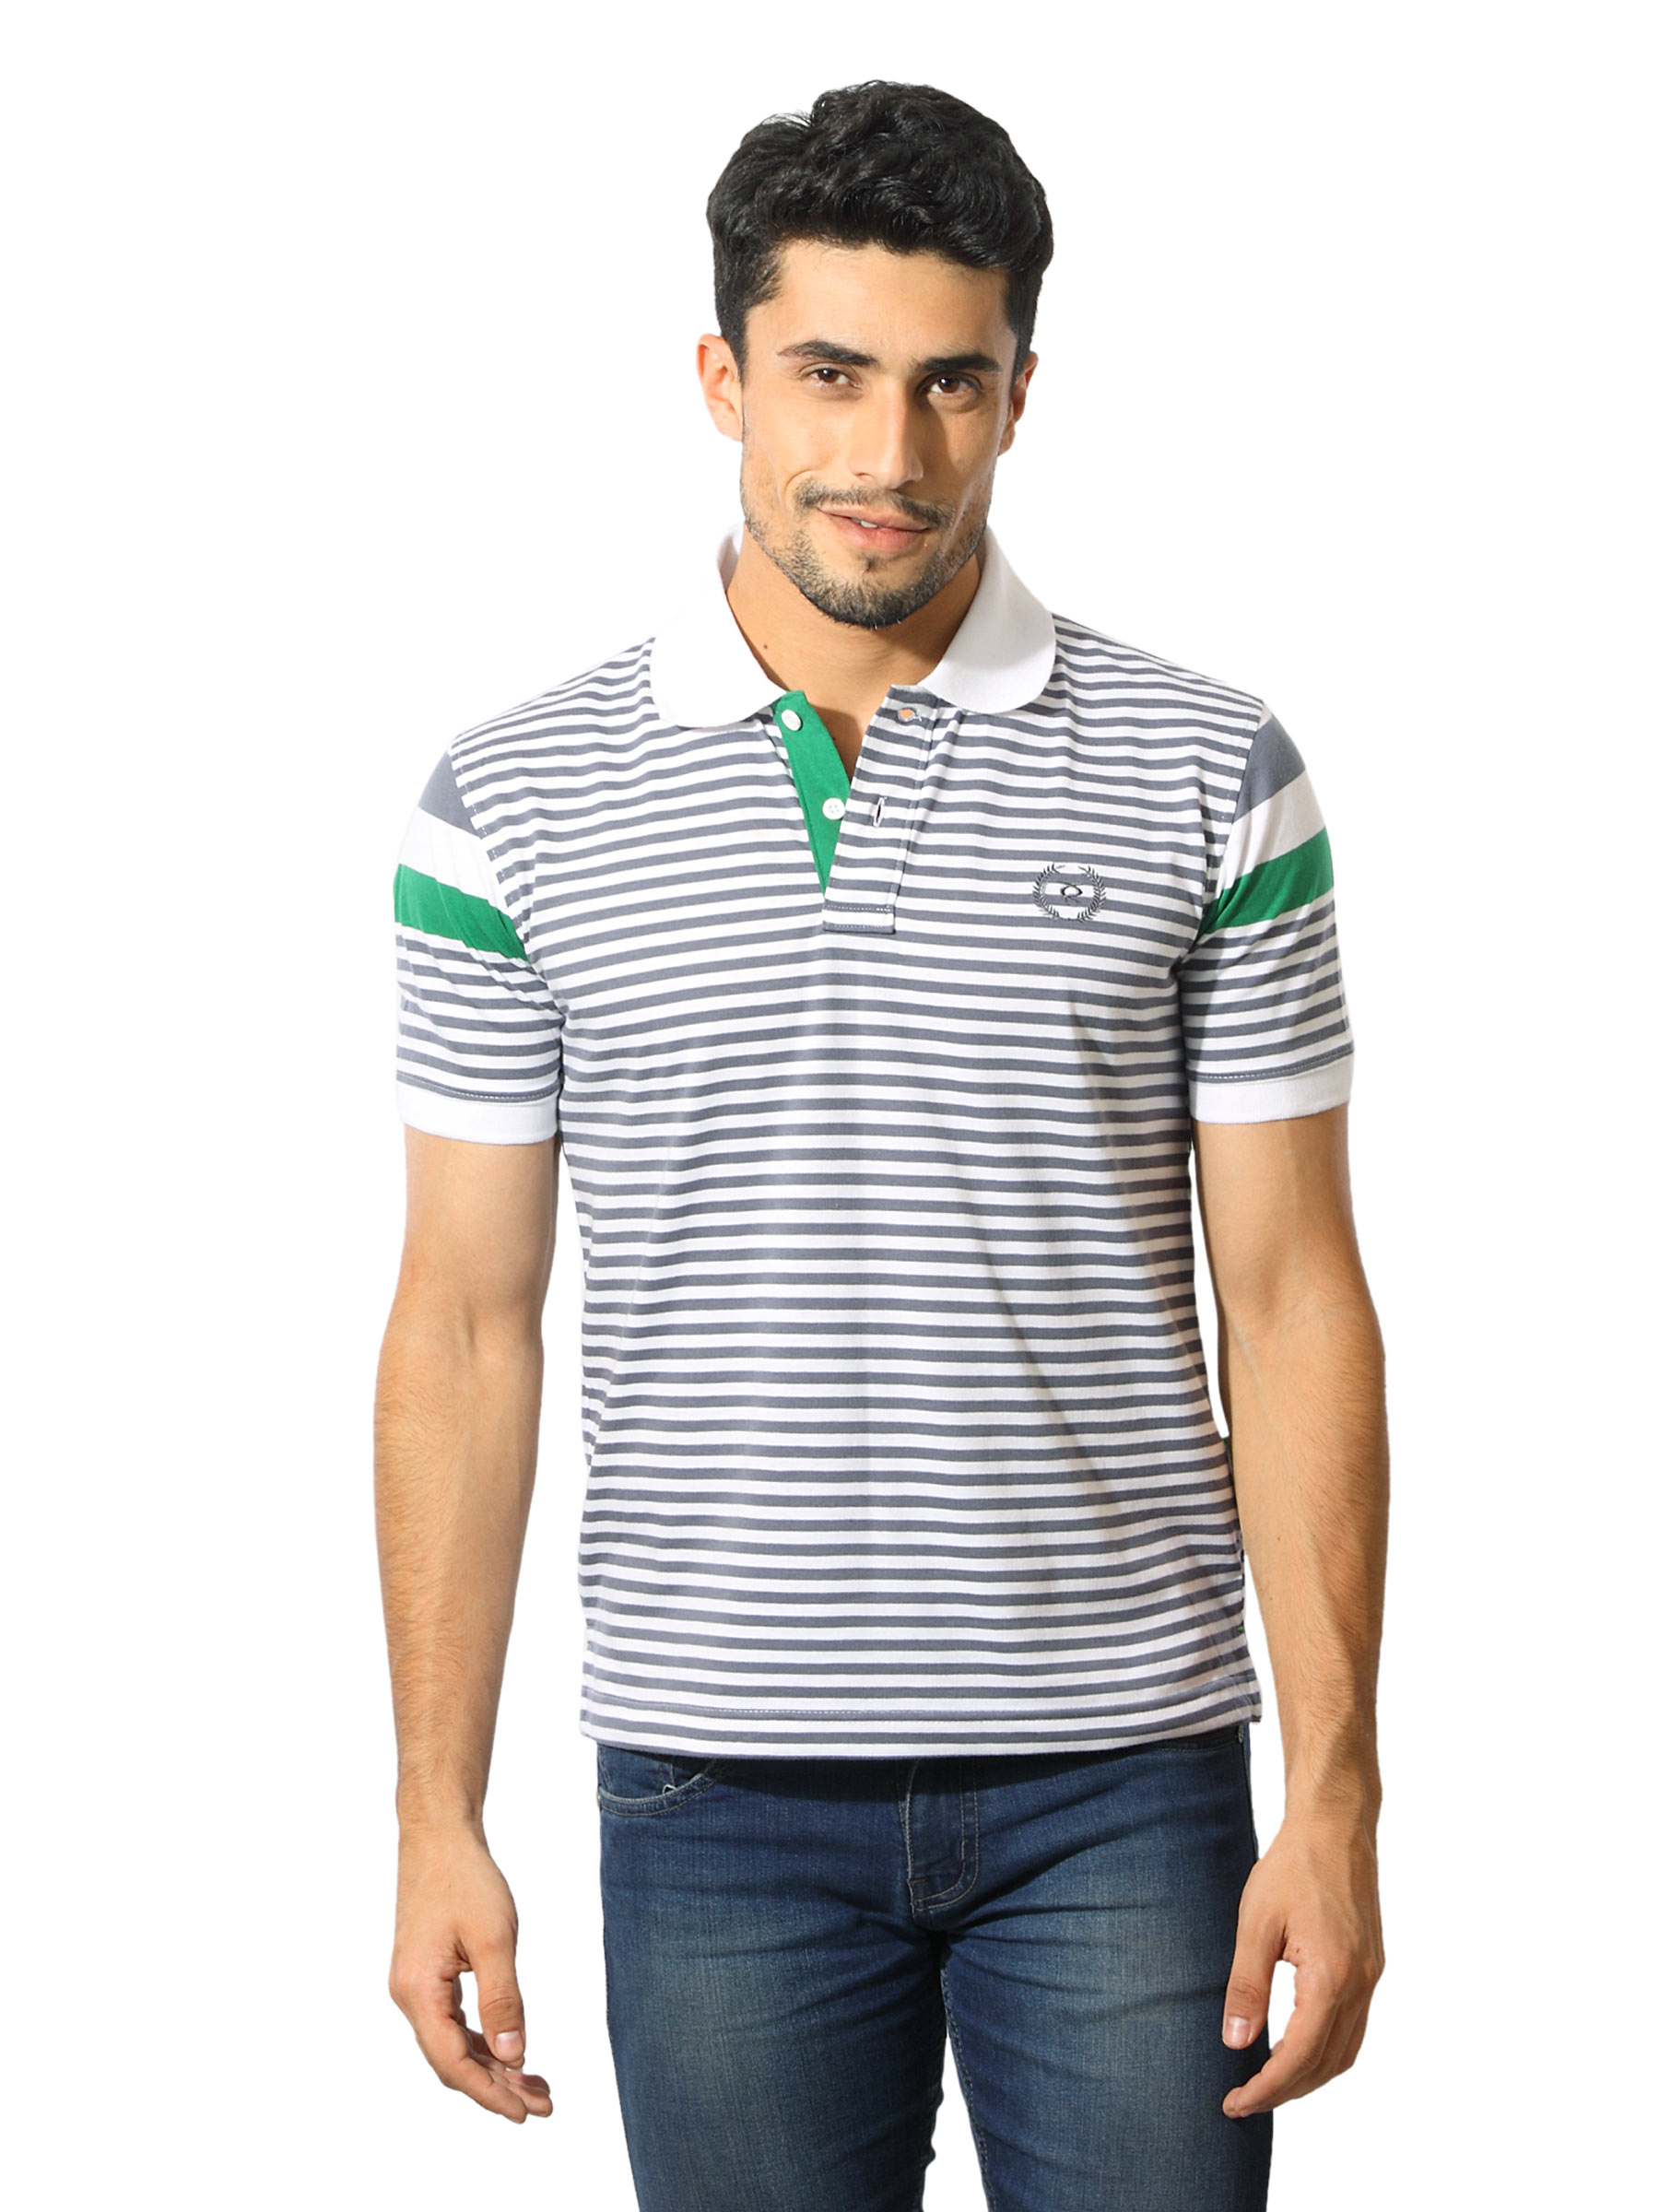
Classic Polo Men Striped Grey & White T-Shirt
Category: Apparel / Topwear / Tshirts
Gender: Men
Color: Grey
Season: Summer 2012
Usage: Casual